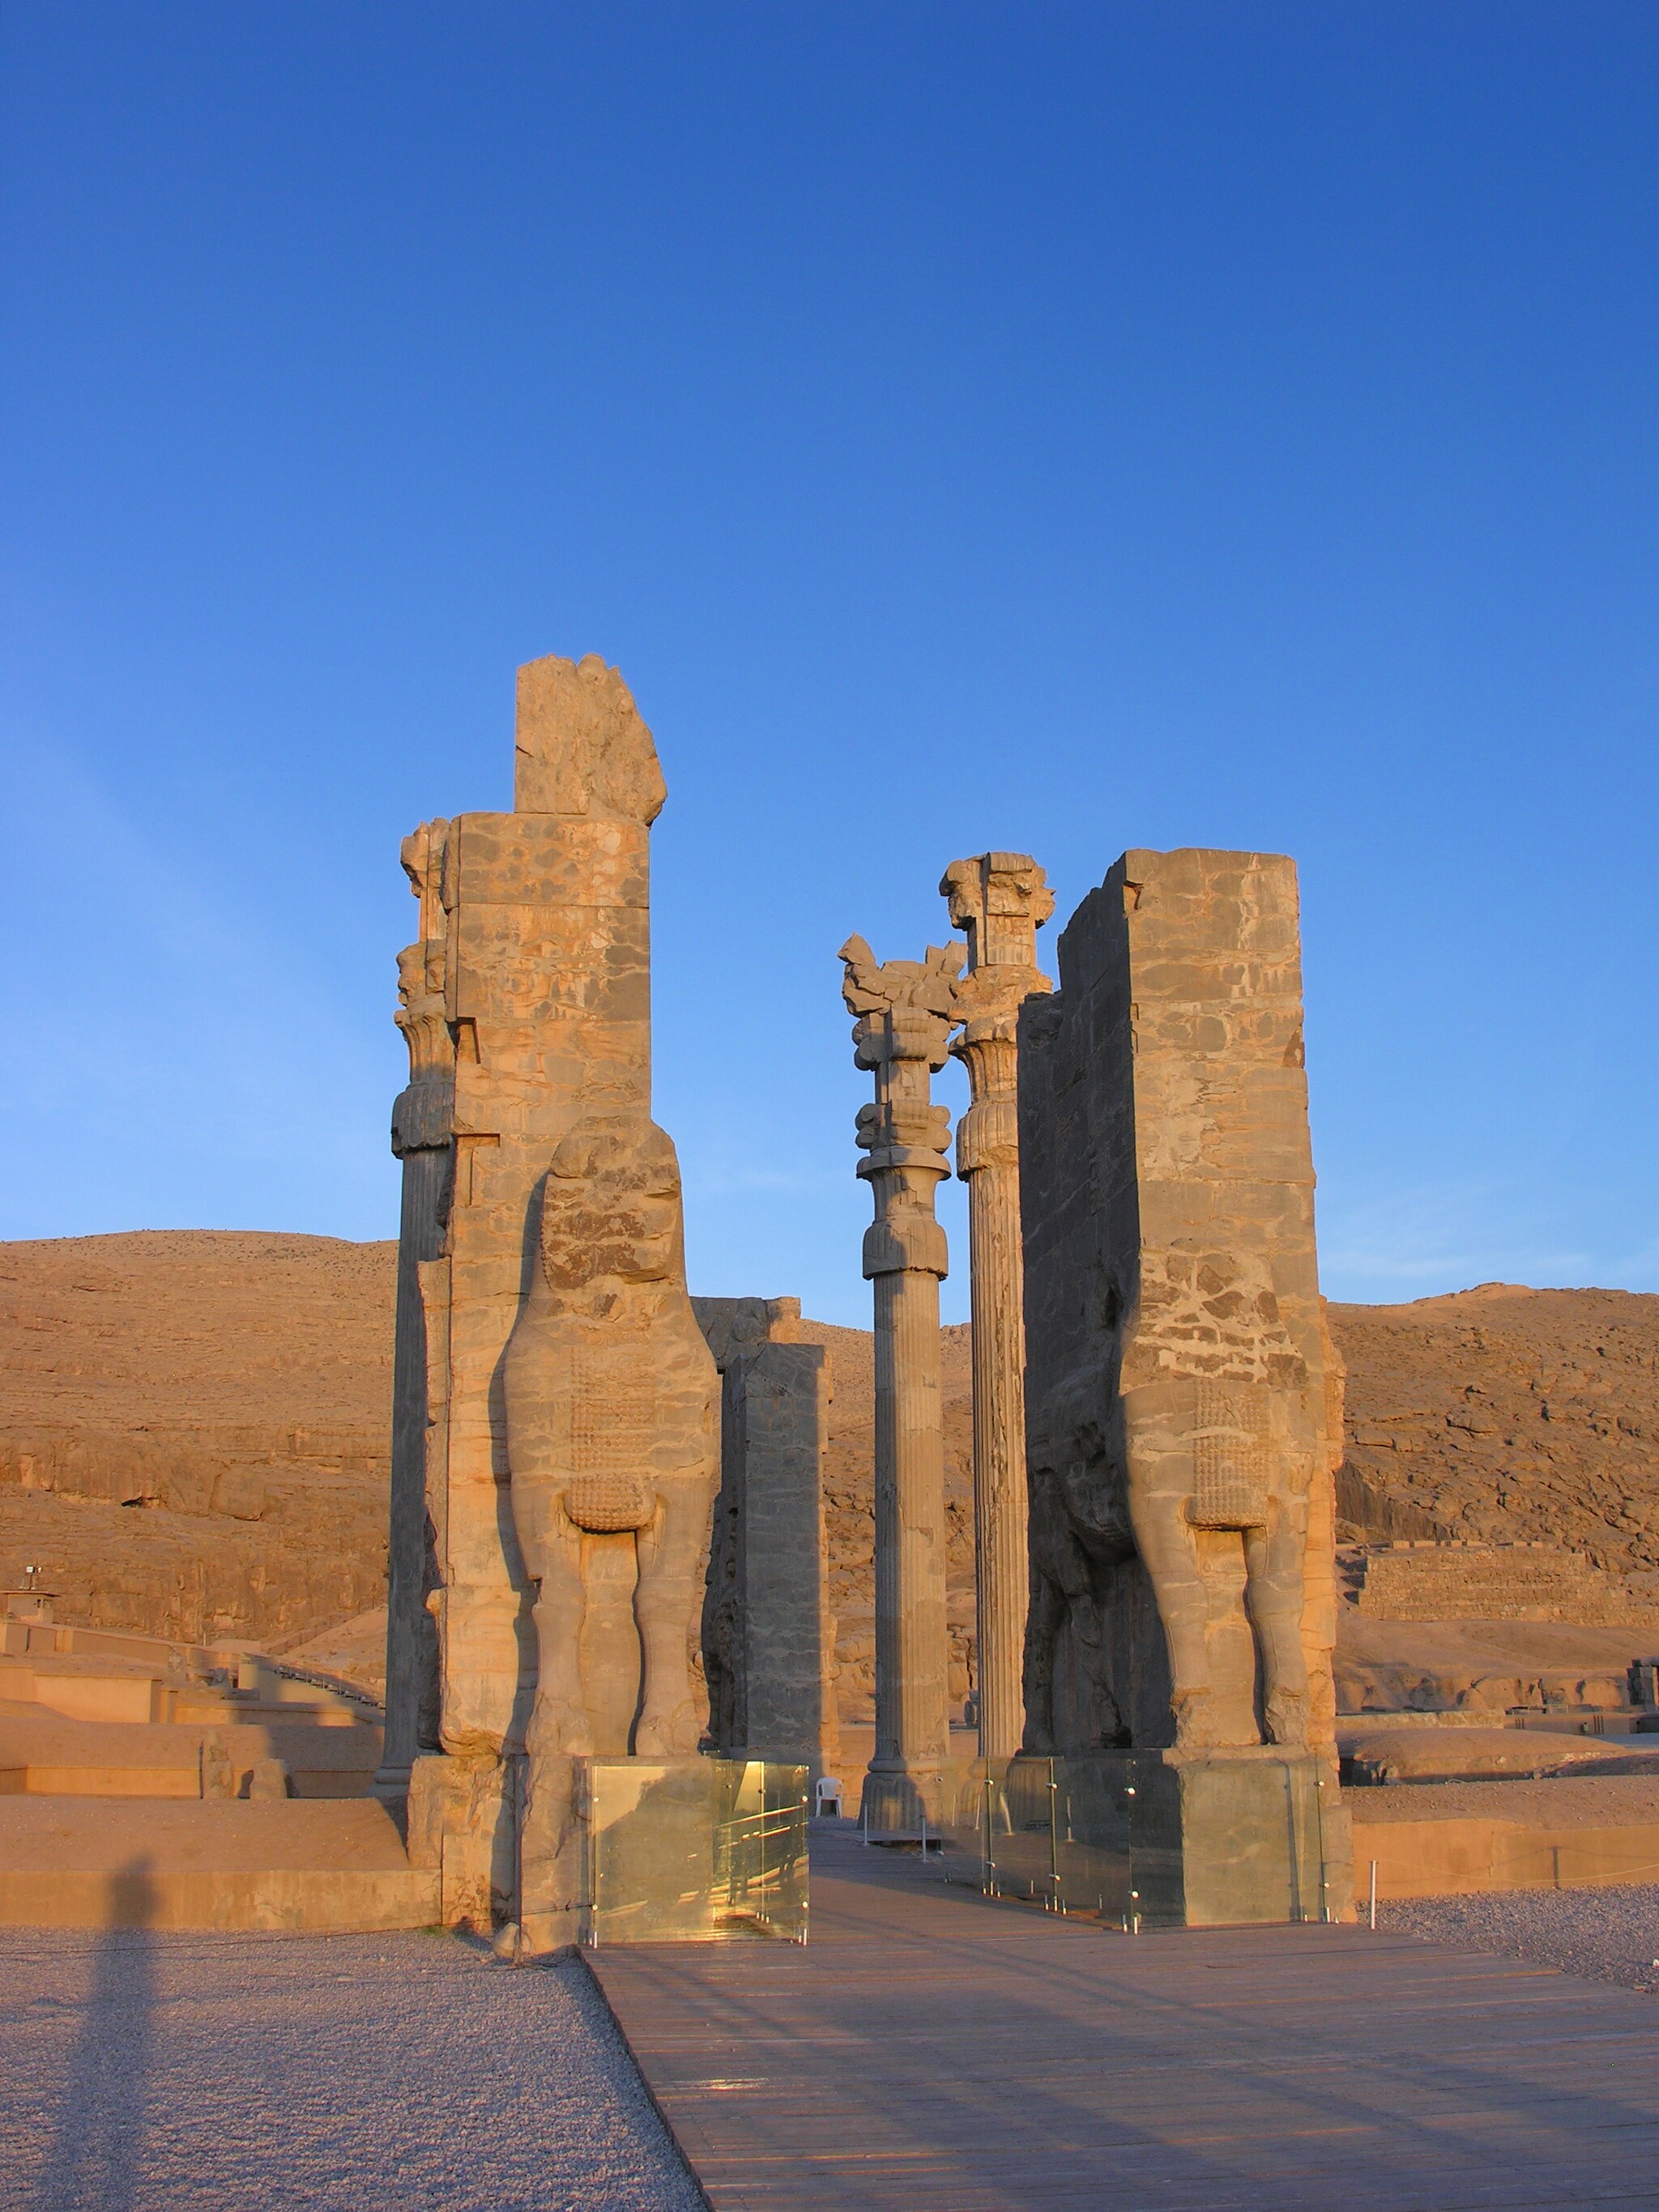
Title: Persepolis 24.11.2009 13-11-45
Description: Iran , Gate of all nations
Date: 2009-11-24
Categories: Taken with Nikon Coolpix 8800, Gate of All Nations, Files with coordinates missing SDC location of creation, 2009 in Persepolis, Iran photographs taken on 2009-11-24, Files by User:simisa